Willard Lamb Velie

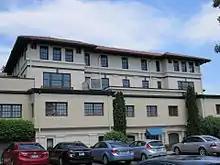
Villa Velie in 2017

Willard Velie, Jr. was named the company’s vice-president in 1927. He was the one who introduced the production of airplanes into the family business. They developed the first six-cylinder valve-in-head airplane motor in 1919. They also developed a five-cylinder radial aircraft that powered their Velie Monocoupe. In 1926, Don Luscombe of Davenport, Iowa and Frank Wallace of Bettendorf, Iowa formed the Central States Aero Company and began building monocoupe airplanes. The Velie’s started working with the company and then bought it in 1928. The result was Mono Aircraft, Inc., a subsidiary of Velie Motor Corporation.